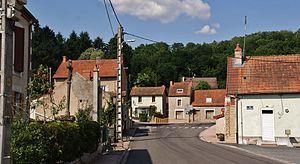
Le Village
Saint-Prix est une commune française, située dans le département de l'Allier en région Auvergne-Rhône-Alpes.